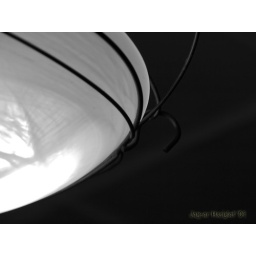
ceiling lamp @ pastor mel's house in black and white